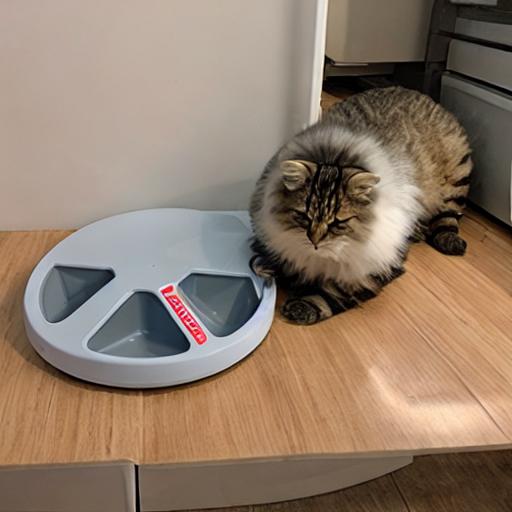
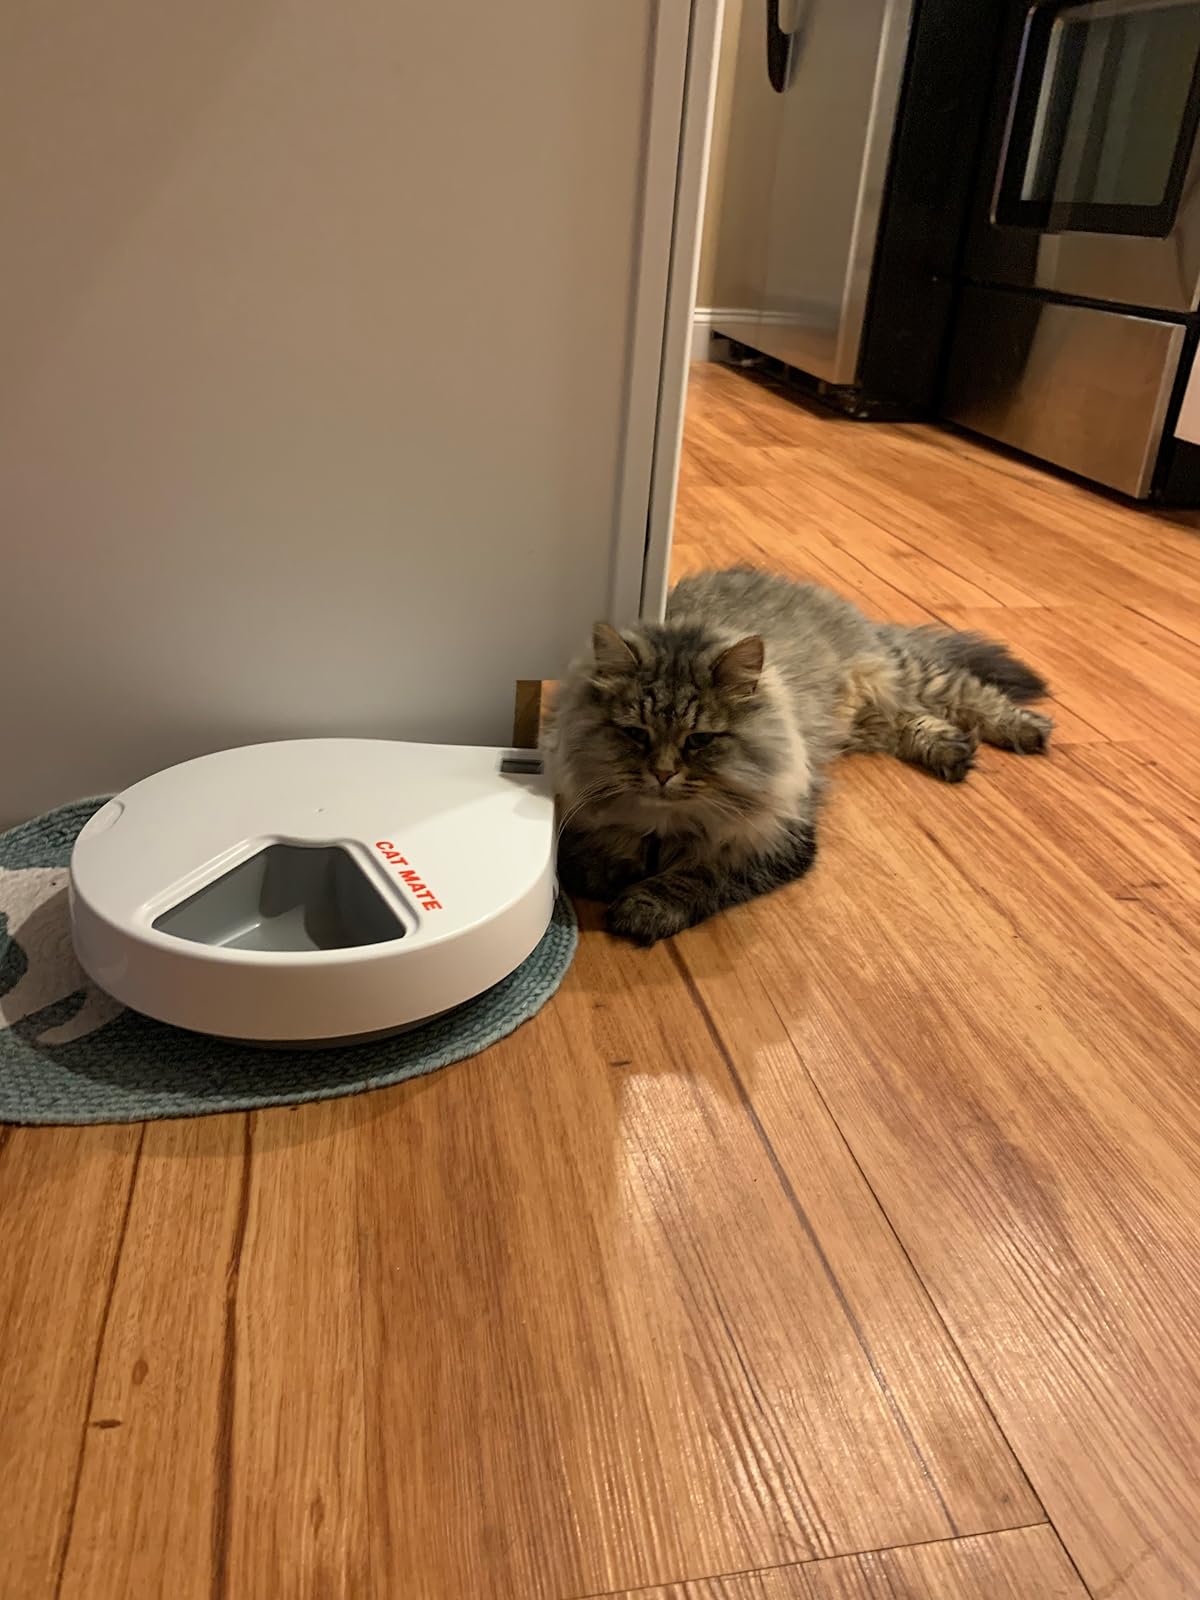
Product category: items_feeder
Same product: no